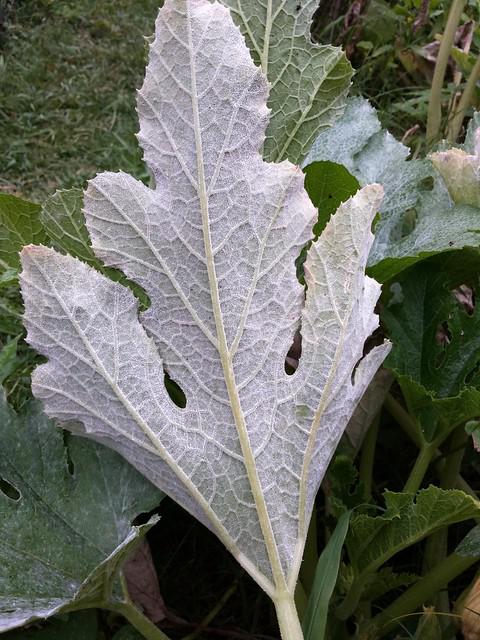
Plant: Zucchini
Disease: zucchini powdery mildew